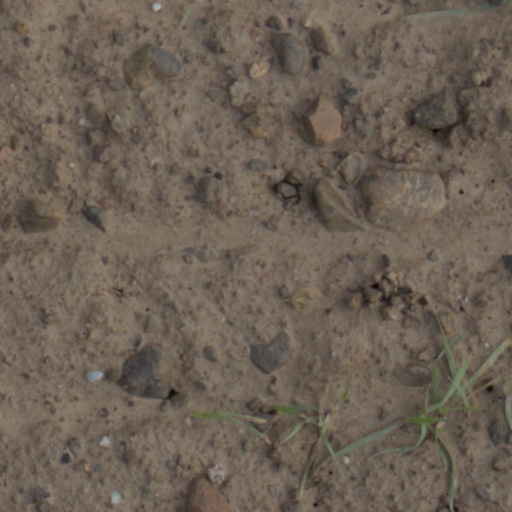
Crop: wheat